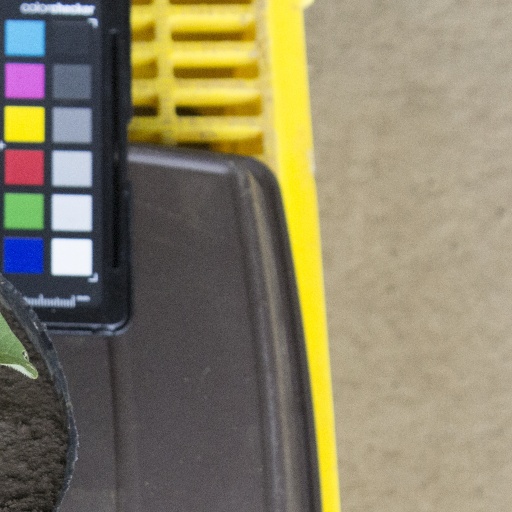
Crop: soybean